SS Oceanic (1963)

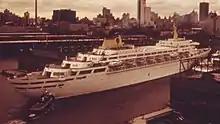
"Oceanic" in New York City in 1973

"Oceanic" was delivered to Home Lines in March 1965. On 31 March, she left on a transatlantic crossing with fare-paying passengers (only 200 of them) from Genoa to New York City. She made a short series of transatlantic crossings, following which she entered cruise service from New York to the Bahamas on 24 April 1965, operating in tandem with the company's older . During summers, "Oceanic" ran seven-day cruises from New York to the Bahamas with longer cruises to the Caribbean during the winter. "Oceanic" was one of the most successful cruise ships of her time, operating consistently at 95% capacity with cruises booked up to one year in advance.